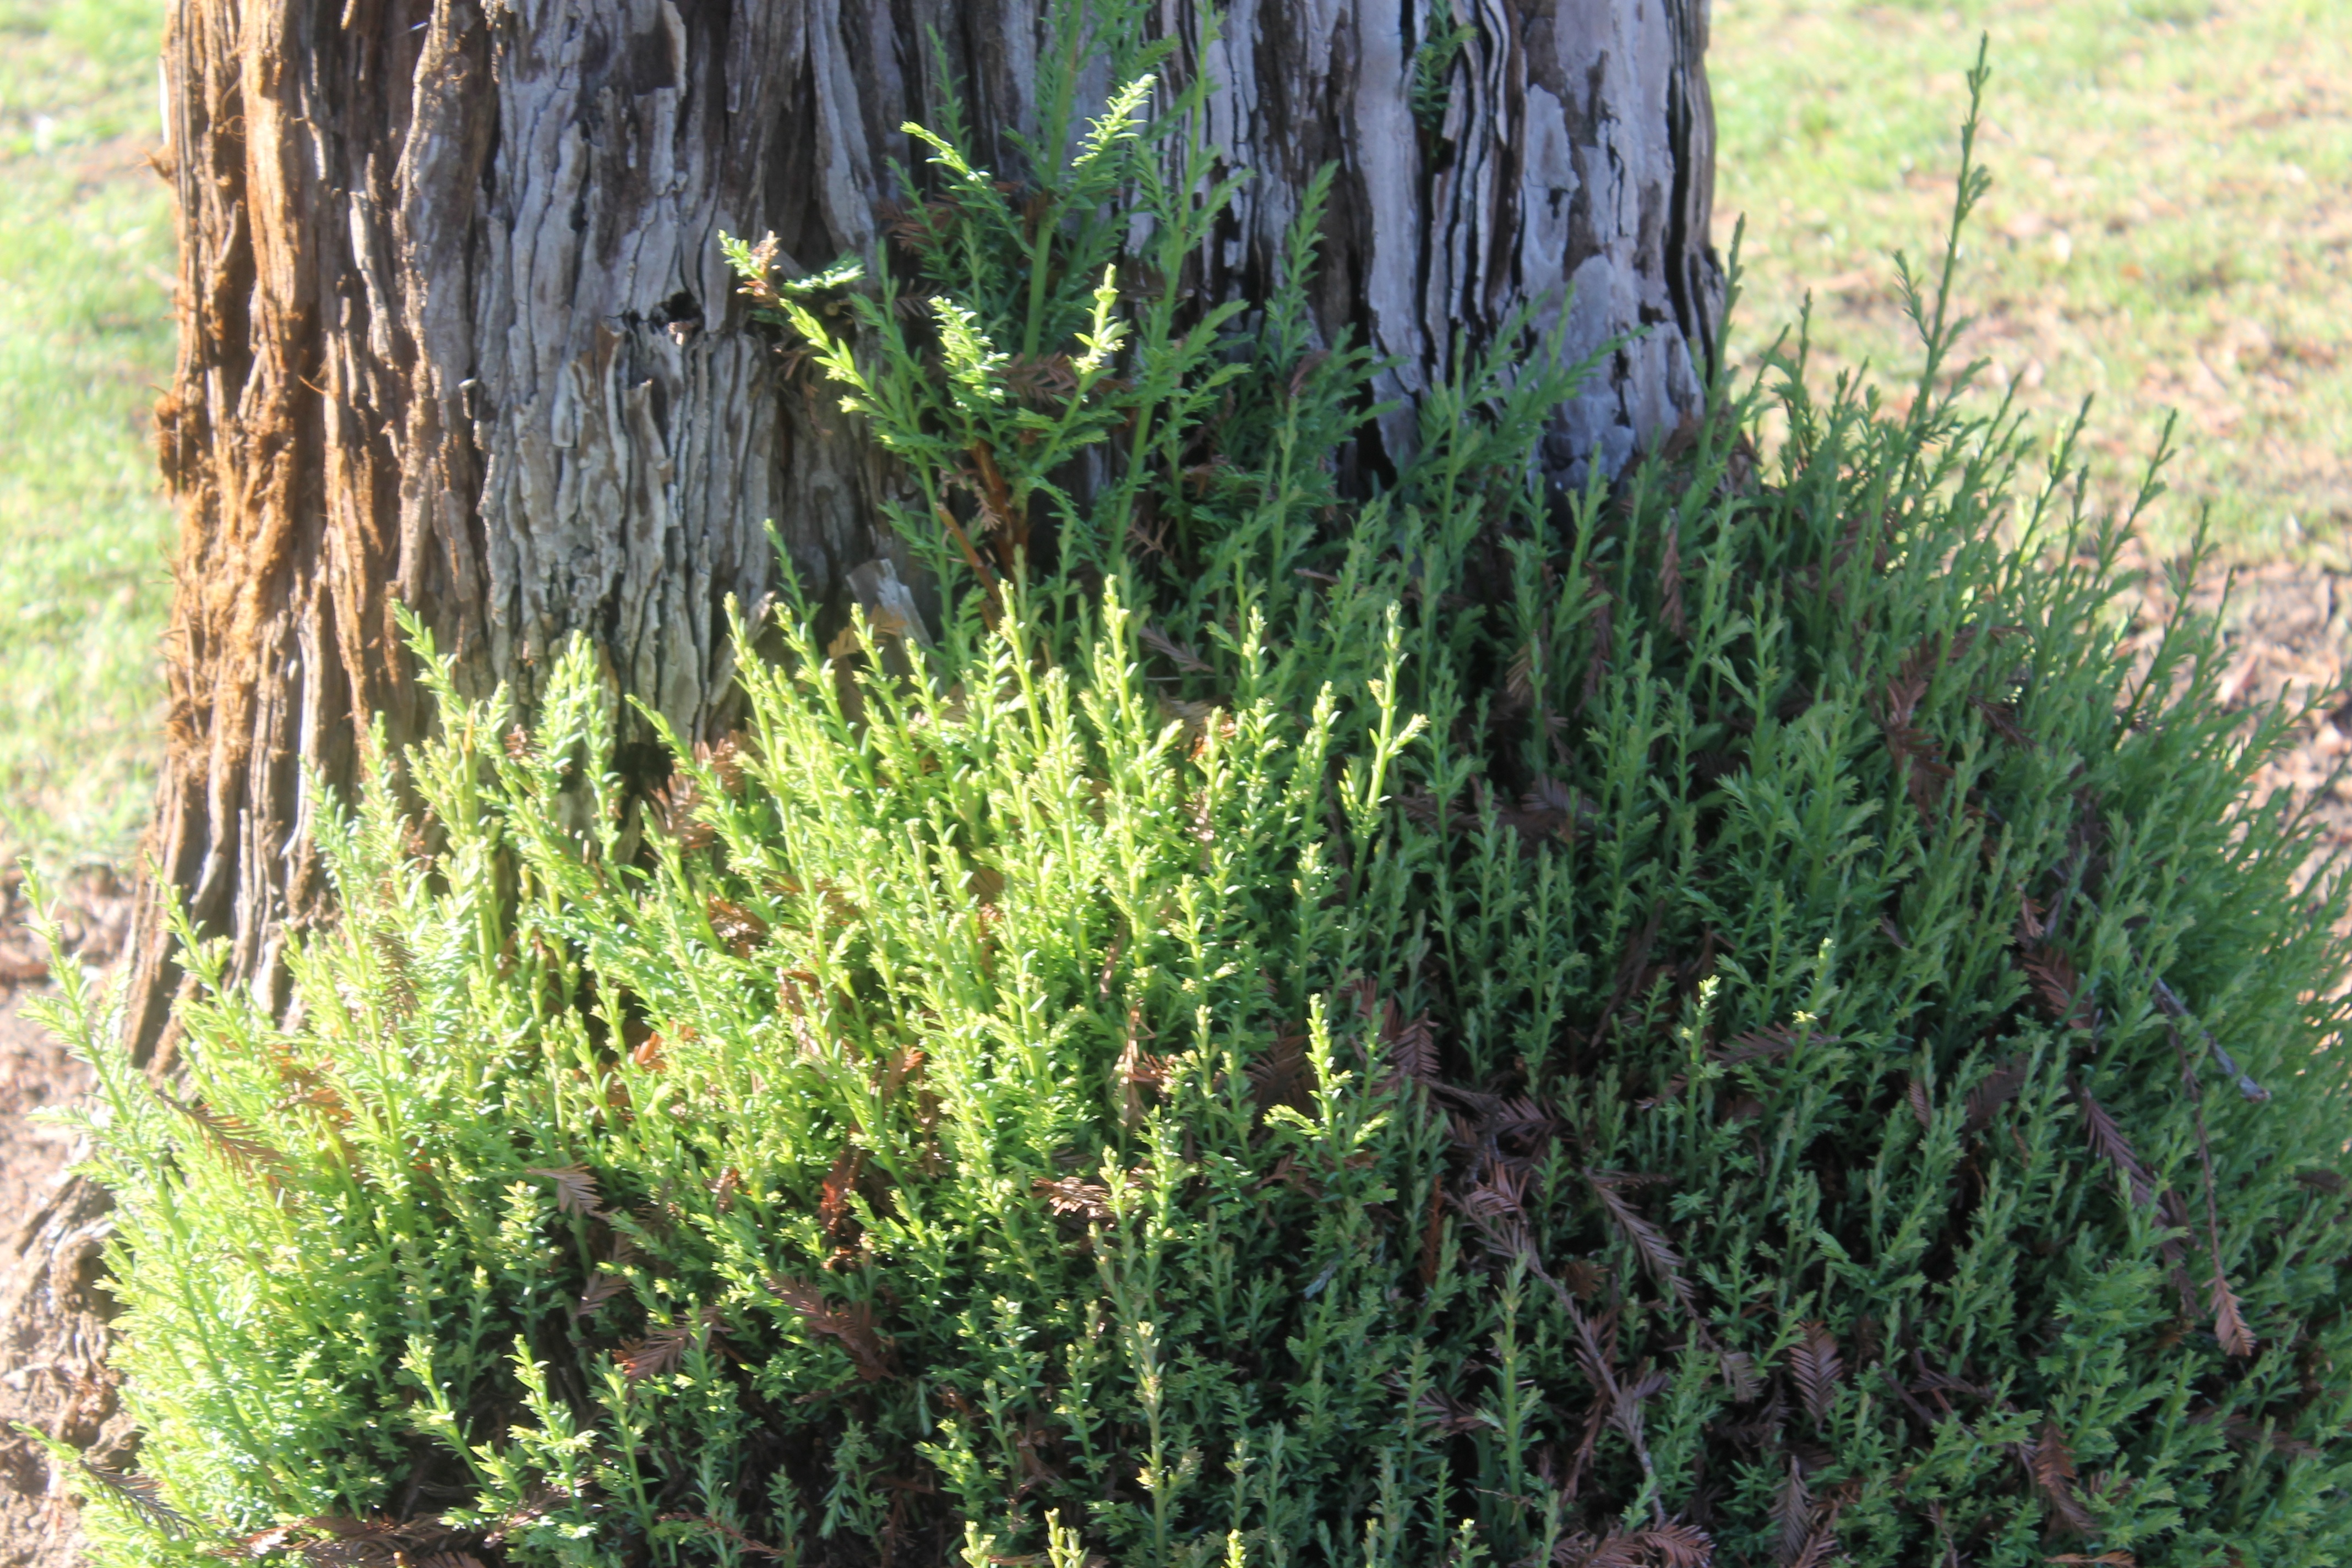
landscape, tree, nature, forest, grass, plant, flower, foliage, green, herb, evergreen, botany, flora, conifer, shrub, ecosystem, rosemary, flowering plant, subshrub, grass family, woody plant, temperate coniferous forest, land plant